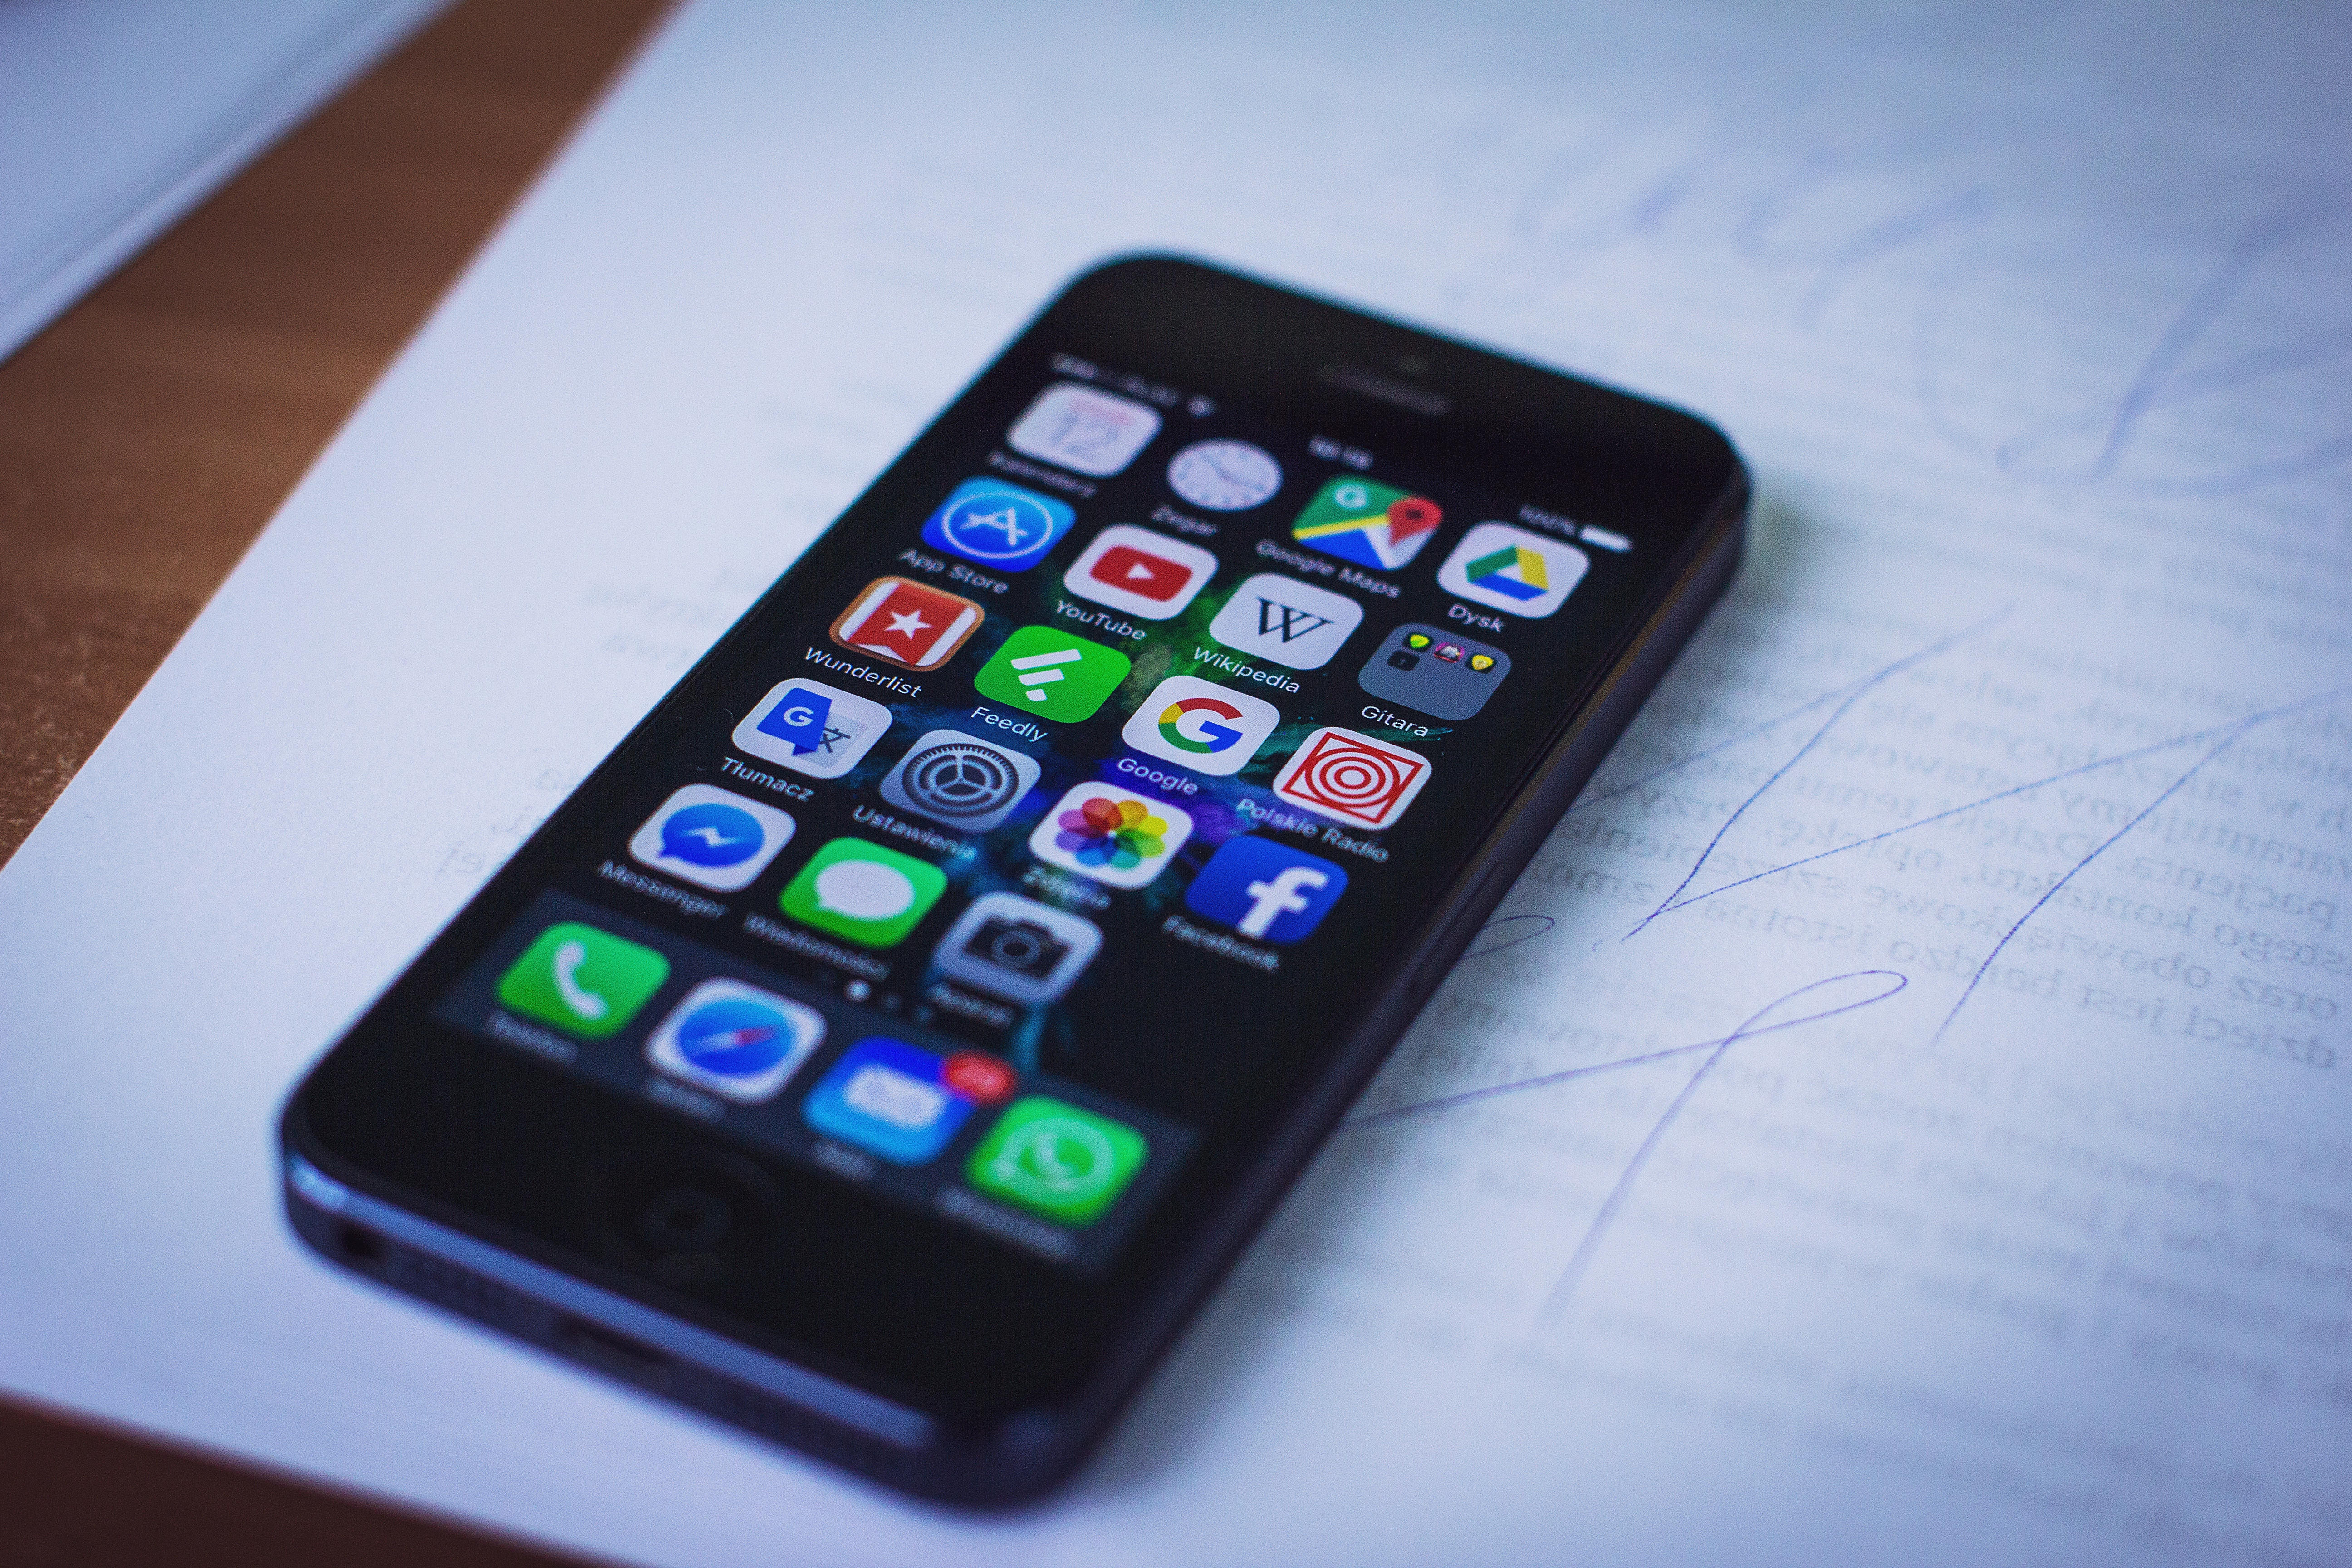
gadget, communication device, mobile phone, portable communications device, smartphone, electronic device, technology, feature phone, electronics, iphone, telephony, multimedia, ipod touch, telephone, icon, cellular network